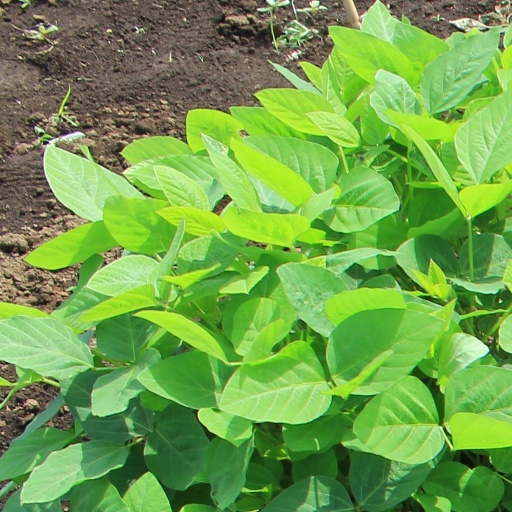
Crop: soybean